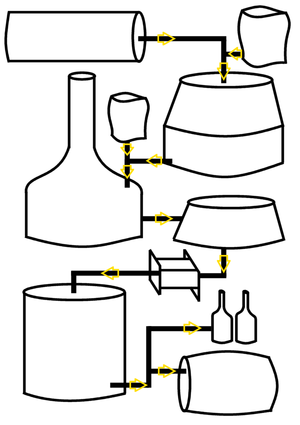
Diagramme de brassage de la Real ale.